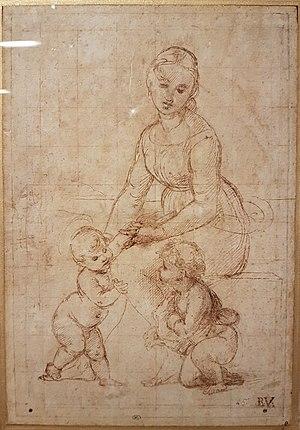
Raphaël. Vierge assise avec l'Enfant et le petit saint Jean, dans un paysage
La Belle Jardinière ou La Vierge à l'Enfant avec le petit saint Jean-Baptiste est un tableau attribué à Raphaël, datant de 1505 - 1508 conservé au Musée du Louvre à Paris